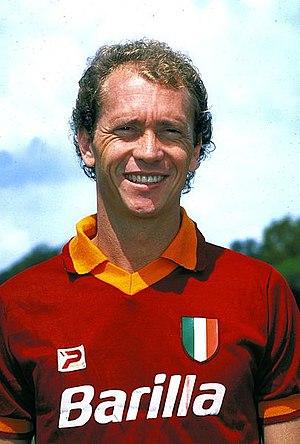
Paulo Roberto Falcão, plus connu sous le nom de Falcão est un footballeur et entraîneur brésilien, né le 16 octobre 1953 à Abelardo Luz.